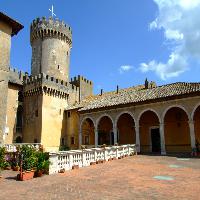
Weather: sun or clear